Aging of the United States

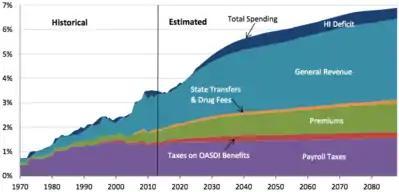
Medicare cost and non-interest income by source as a percentage of GDP as of 2014

In the 1970s, American colleges and universities saw a dramatic increase in enrollments due to the post-war baby boom and the growth of women in higher education and the work force. By the 1980s and 1990s, although the baby boom had long ended, institutions continued to enjoy good fortune due to growing demand. But this all changed in the aftermath of the Great Recession, which saw significant cuts in funding for education and falling birth rates. Nevertheless, the number of high-school graduates continued to grow during the 2010s. But by the early 2020s, enrollment in K-12 public schools has fallen, partly due to the switch to private schools and home schooling, but also due to a smaller number of school-aged children (5-17).